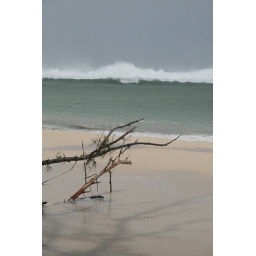
Branches snapped from trees and lying on the beach in the foreground with waves in the background...